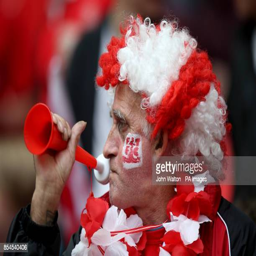
an elderly fan wearing a wig and face paint in the stands